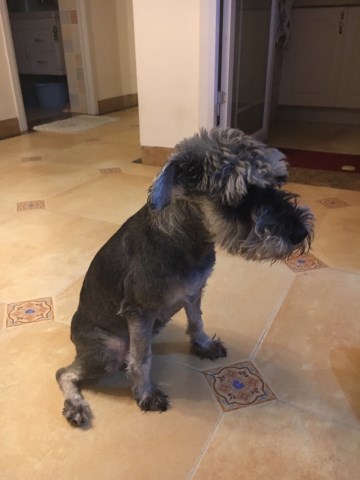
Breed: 2342-n000102-miniature_schnauzer